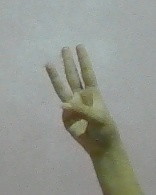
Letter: thaa